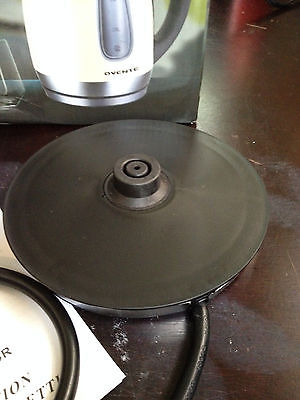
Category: kettle